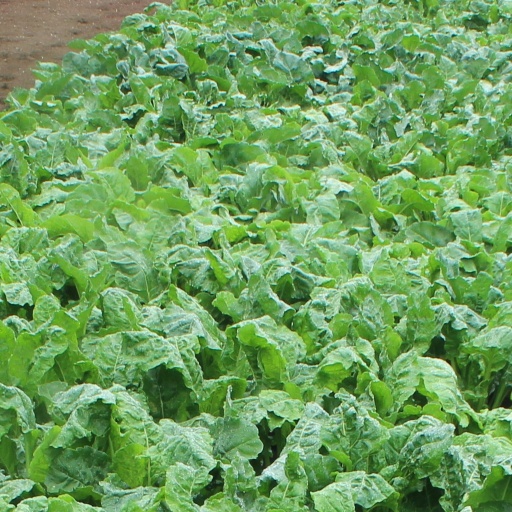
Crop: sugar beet